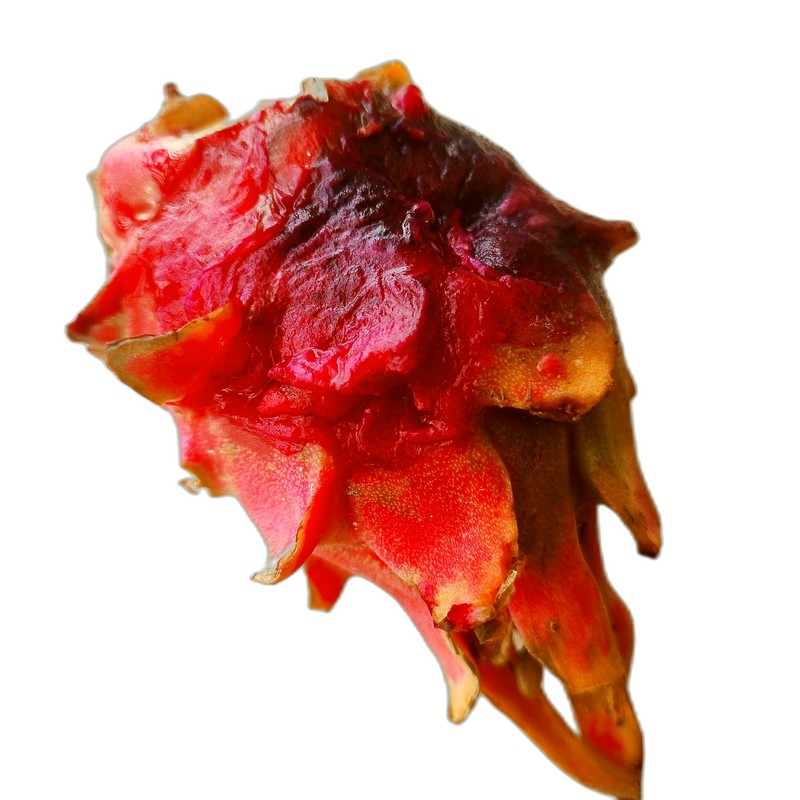
Label: Defect Dragon Fruit